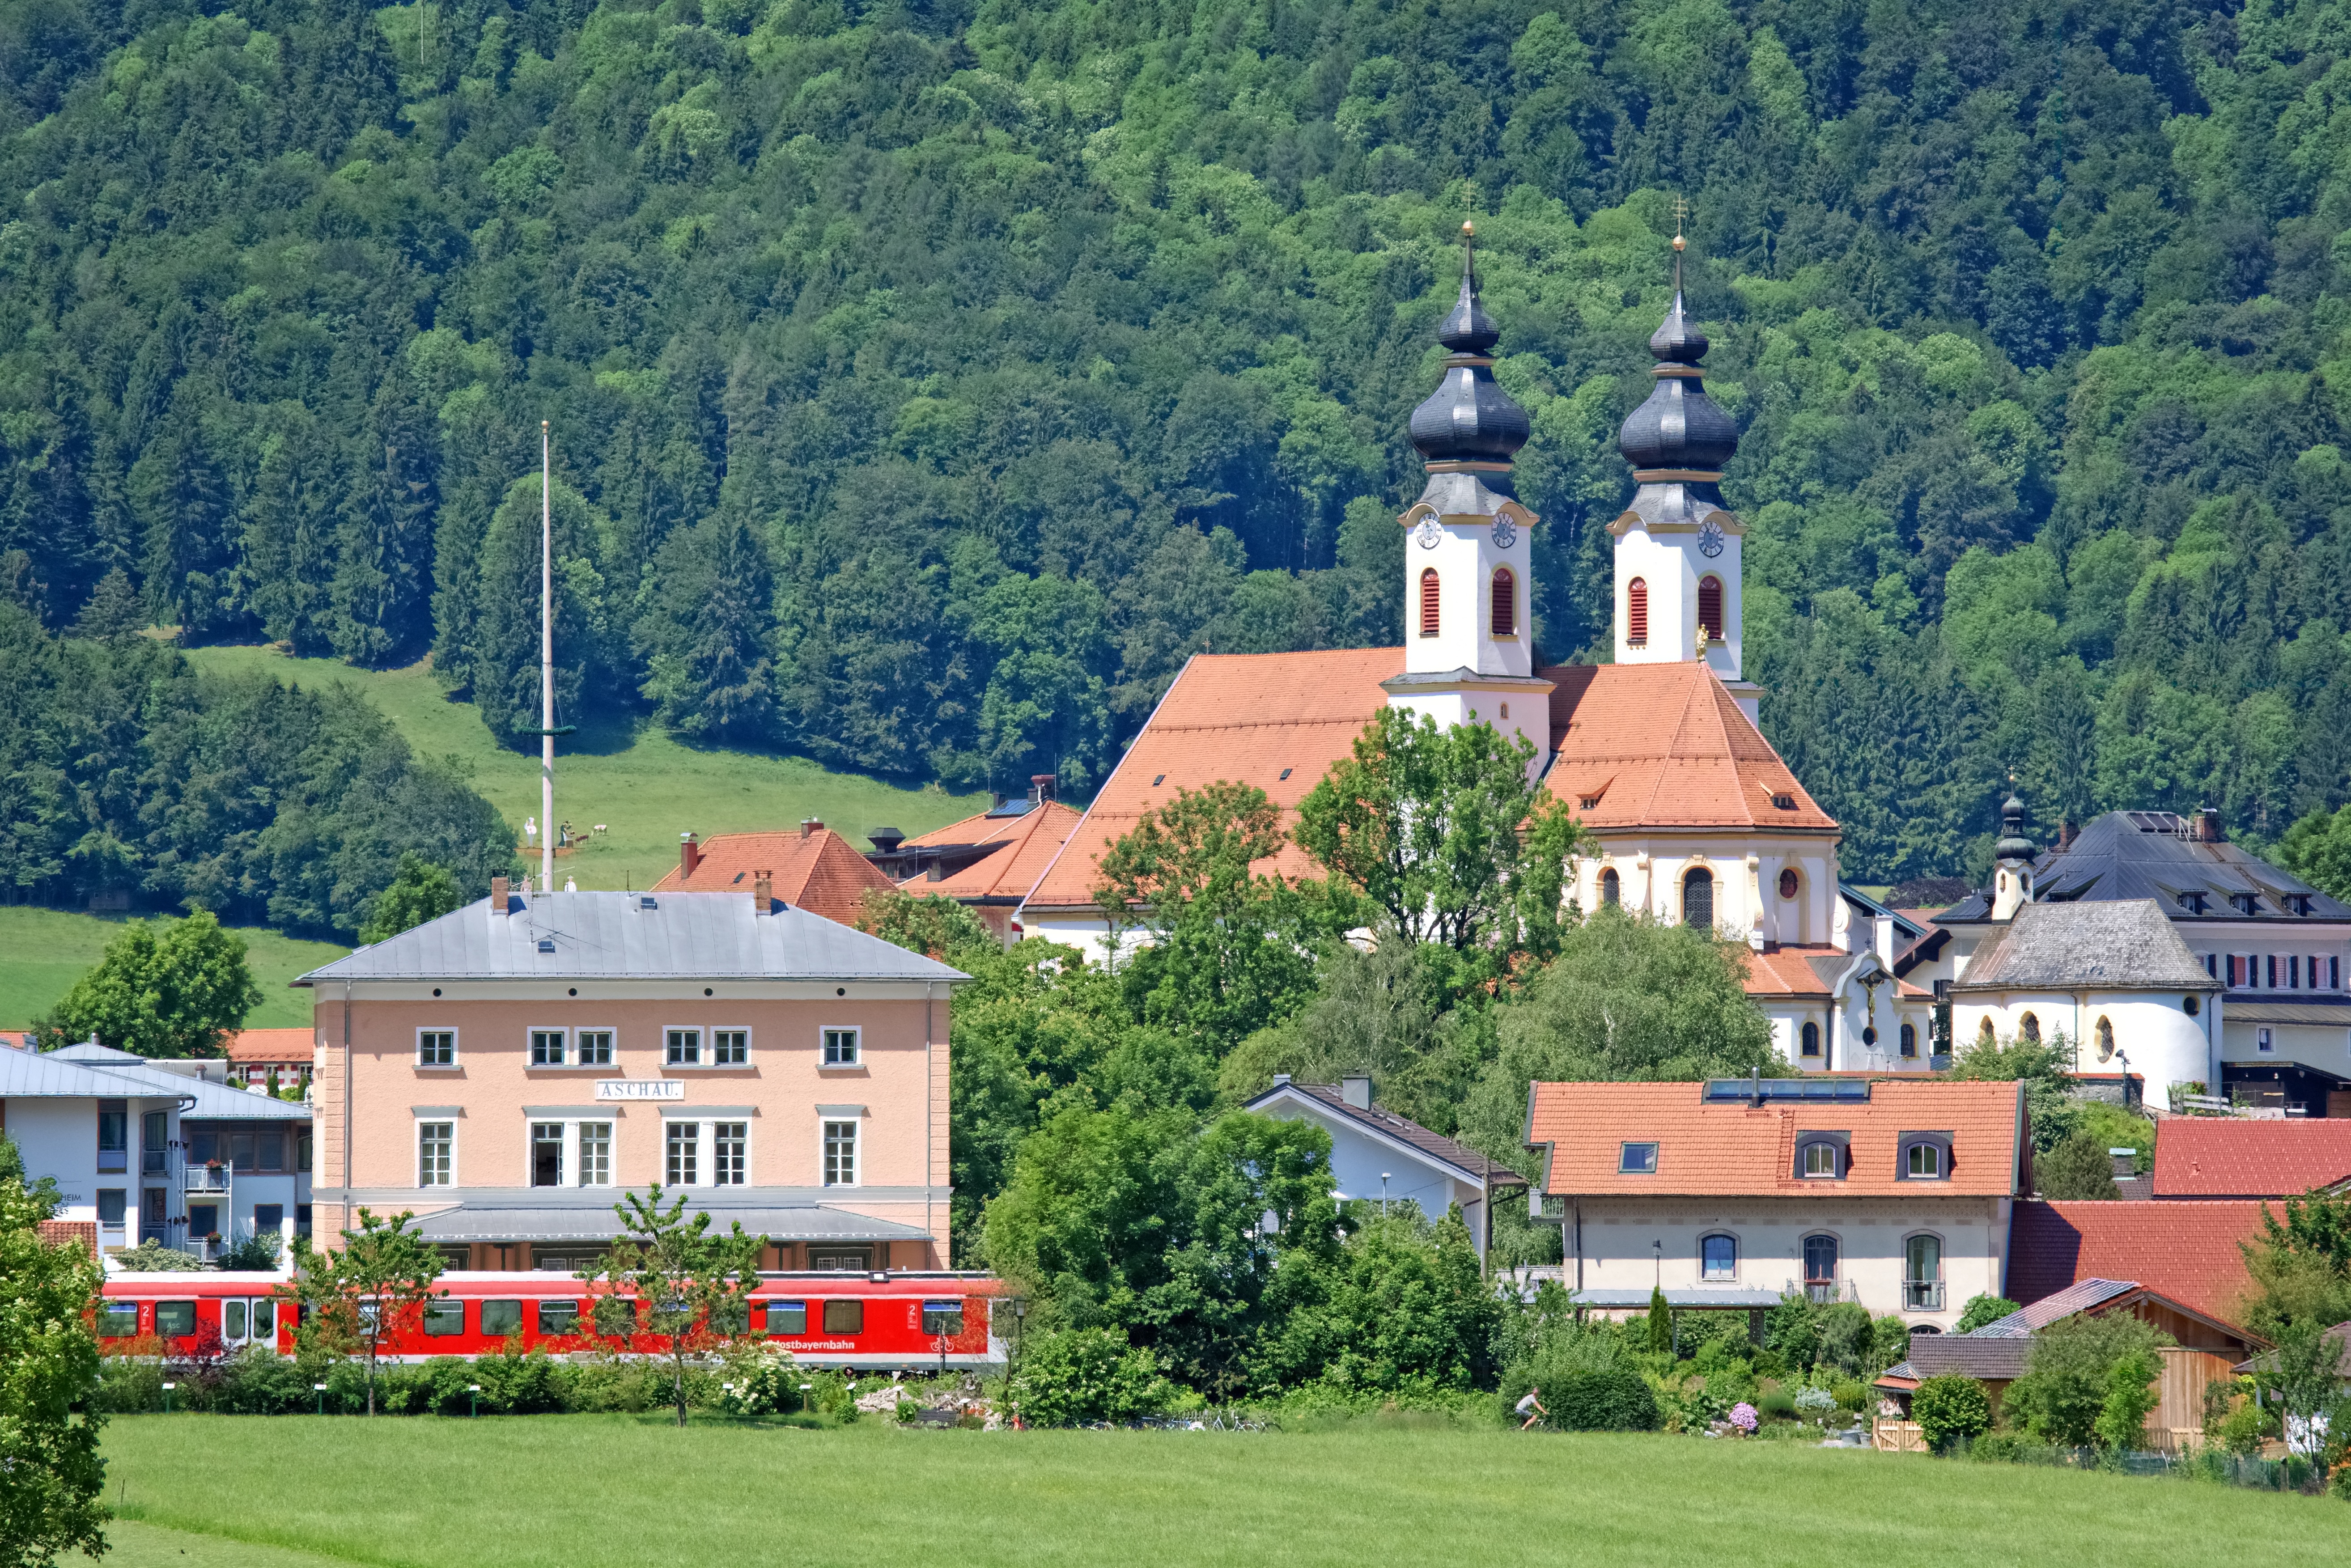
landscape, nature, farm, mansion, house, building, chateau, mountain range, village, church, place of worship, place, monastery, bavaria, estate, railway station, manor house, rural area, upper bavaria, chiemgau, aschau, residential area